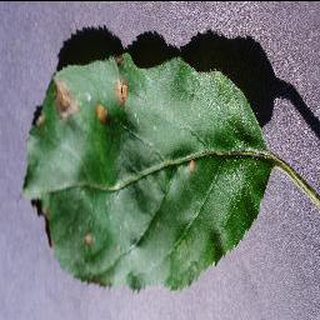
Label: apple_black_rot